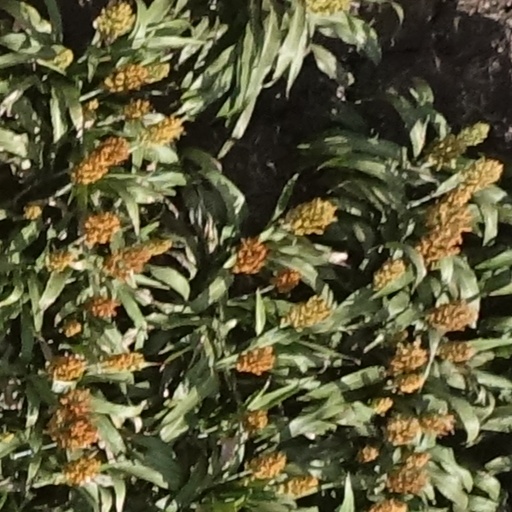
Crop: sorghum